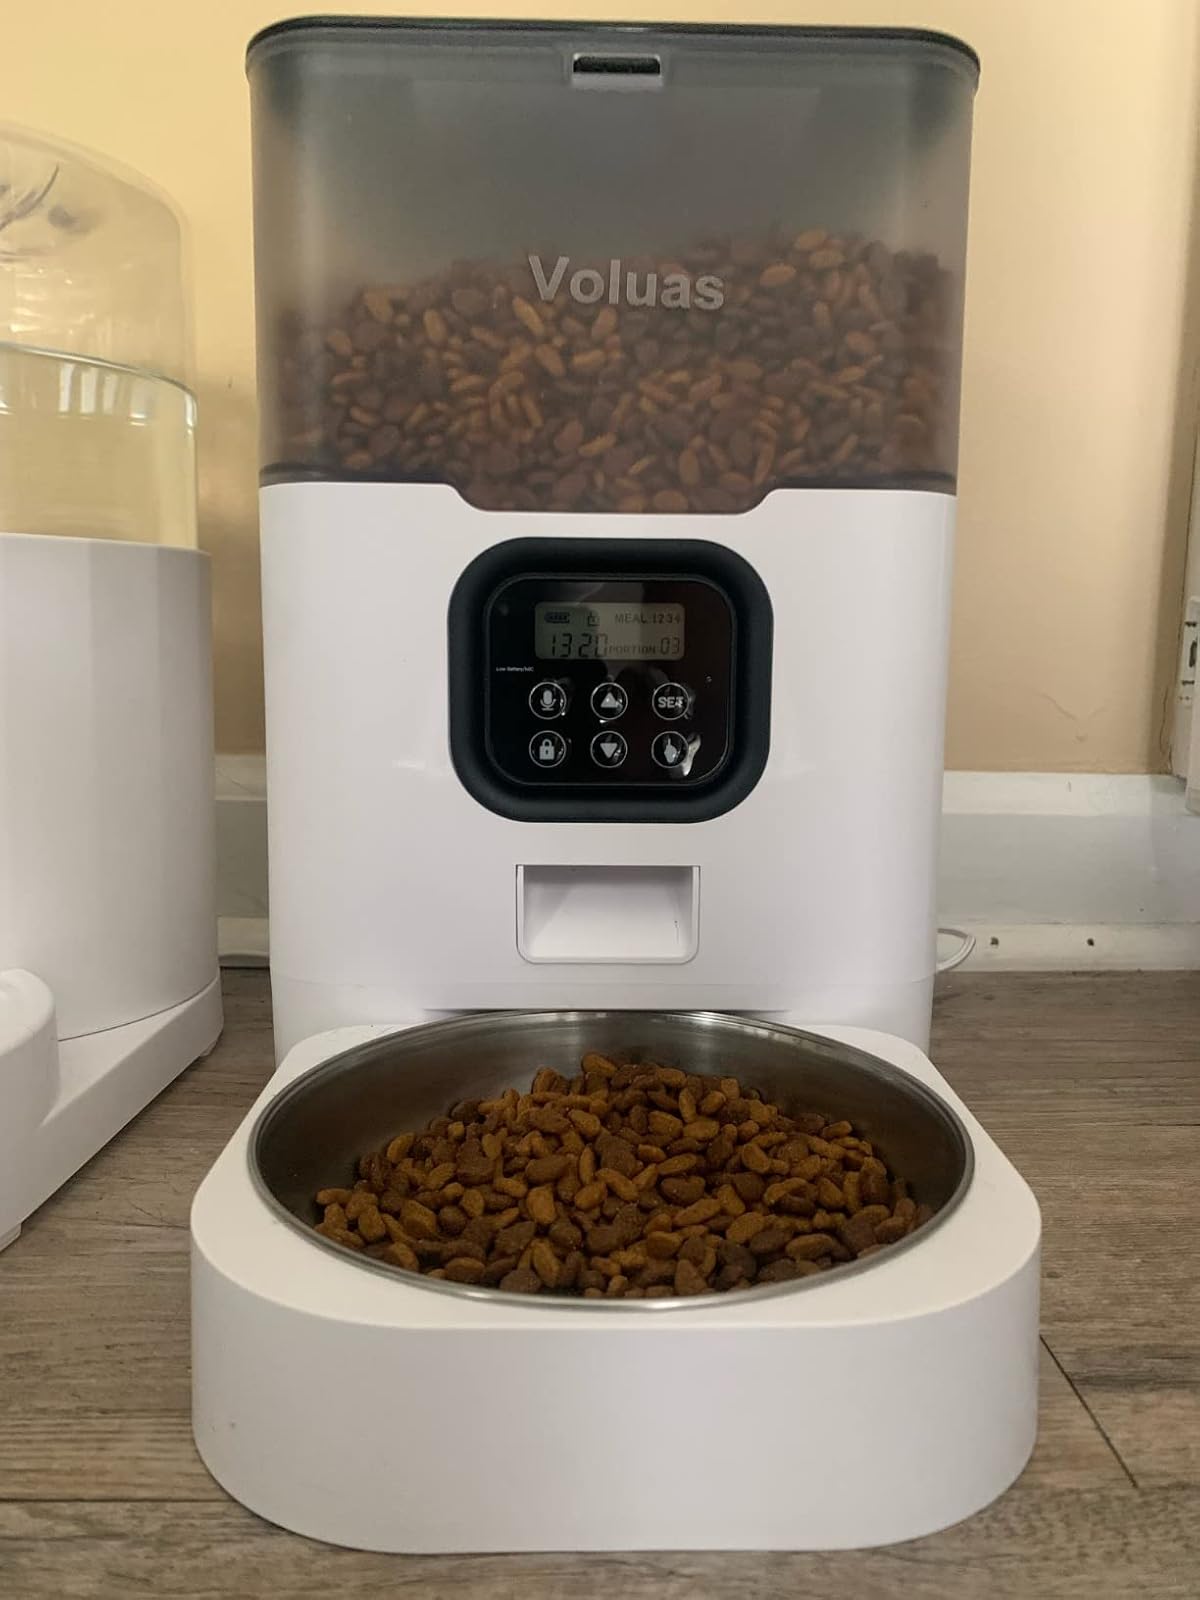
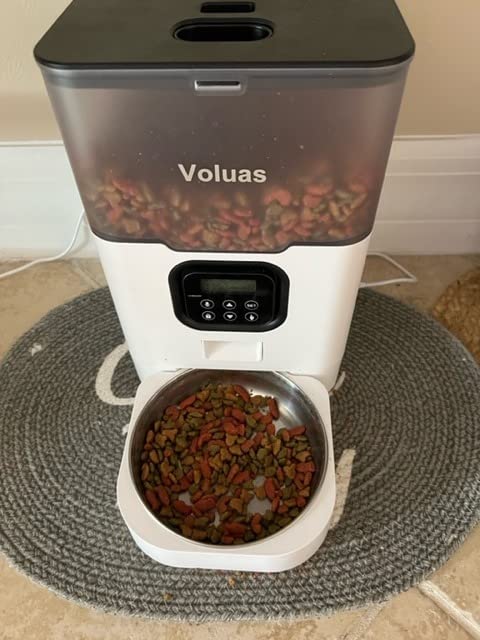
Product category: items_feeder
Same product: yes